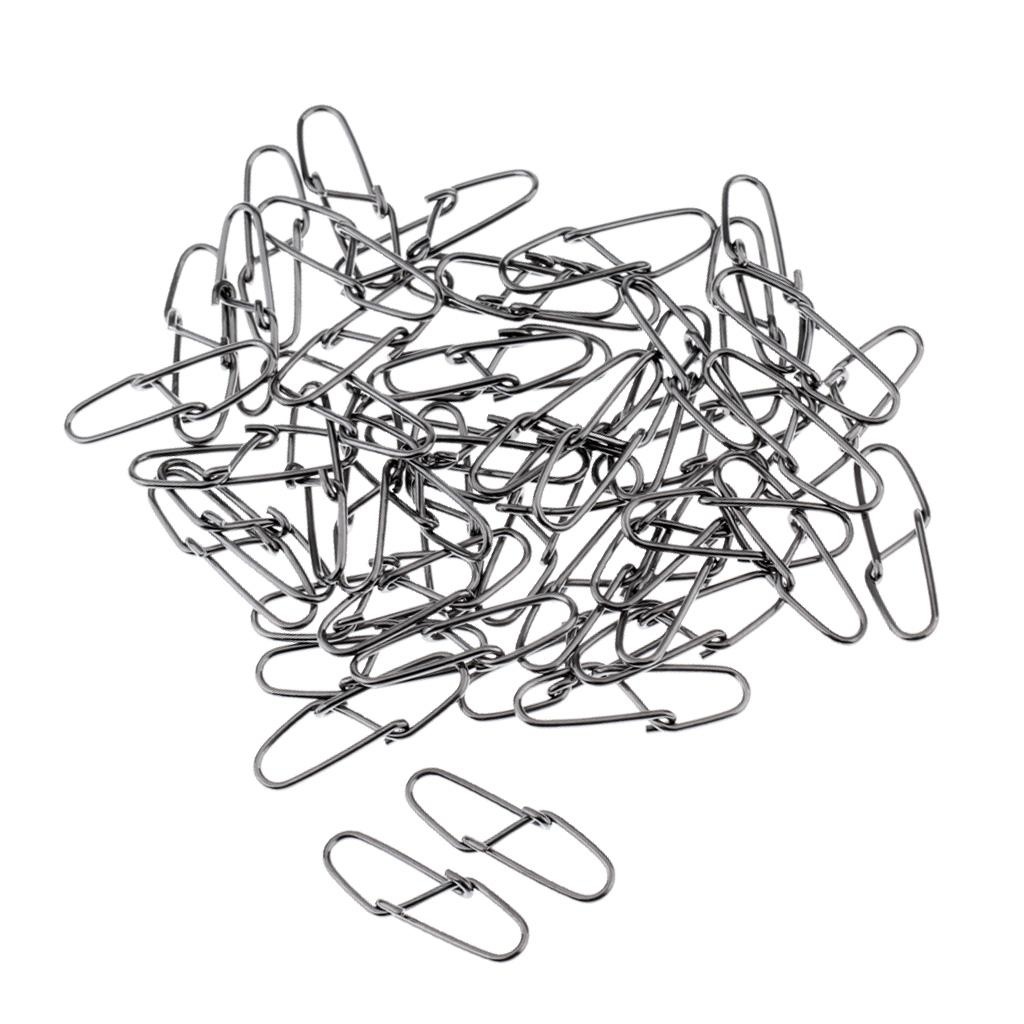
50pcs Stainless Fishing Snaps Fishing Hook Lure Pin Connectors Simple Design
Description: Simple design for easy operation. Corrosion resistance and with large tensile strength. Diamond shape,not easy to wind around the fishing line. Up and low ring design to ensure that the fishing line can keep maximum vertical and sensitive. It is a perfect fishing tool for fishing lovers. Specification: Material:Stainless Steel Length: Approx. 21mm/0.83inch Package Includes: 50 Pieces Fishing Snaps Note: Please allow 1-2mm error due to manual measurement. Due to different monitor, the color may have difference.
Brand: SFC
Category: Sporting Goods > Outdoor Recreation > Fishing > Fishing Tackle > Fishing Snaps & Swivels